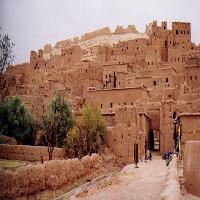
Weather: cloudy or overcast